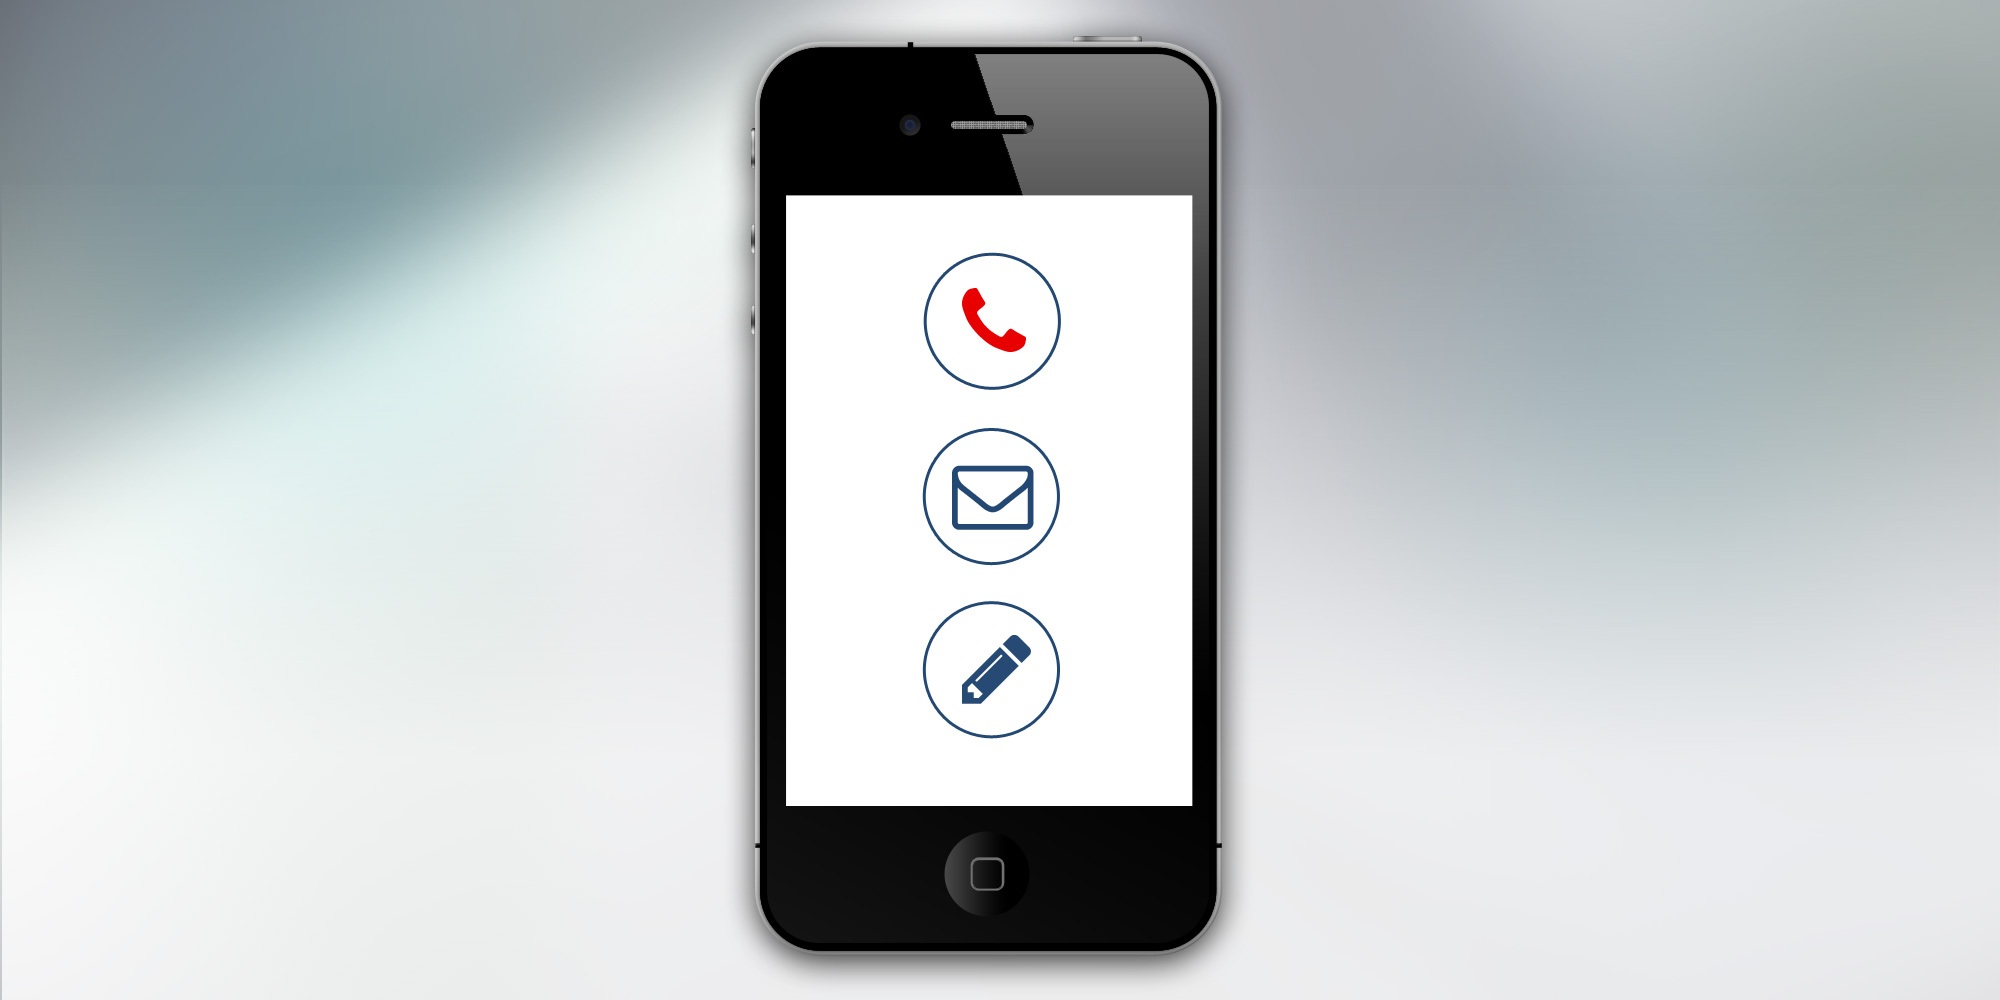
iphone, smartphone, technology, phone, gadget, mobile phone, brand, product, mail, font, electronics, letters, contact, multimedia, leave, electronic device, portable communications device, communication device, e mail